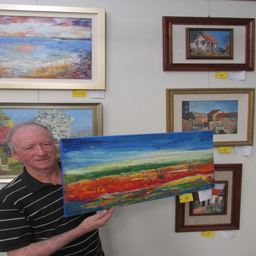
person , with some of his artwork .